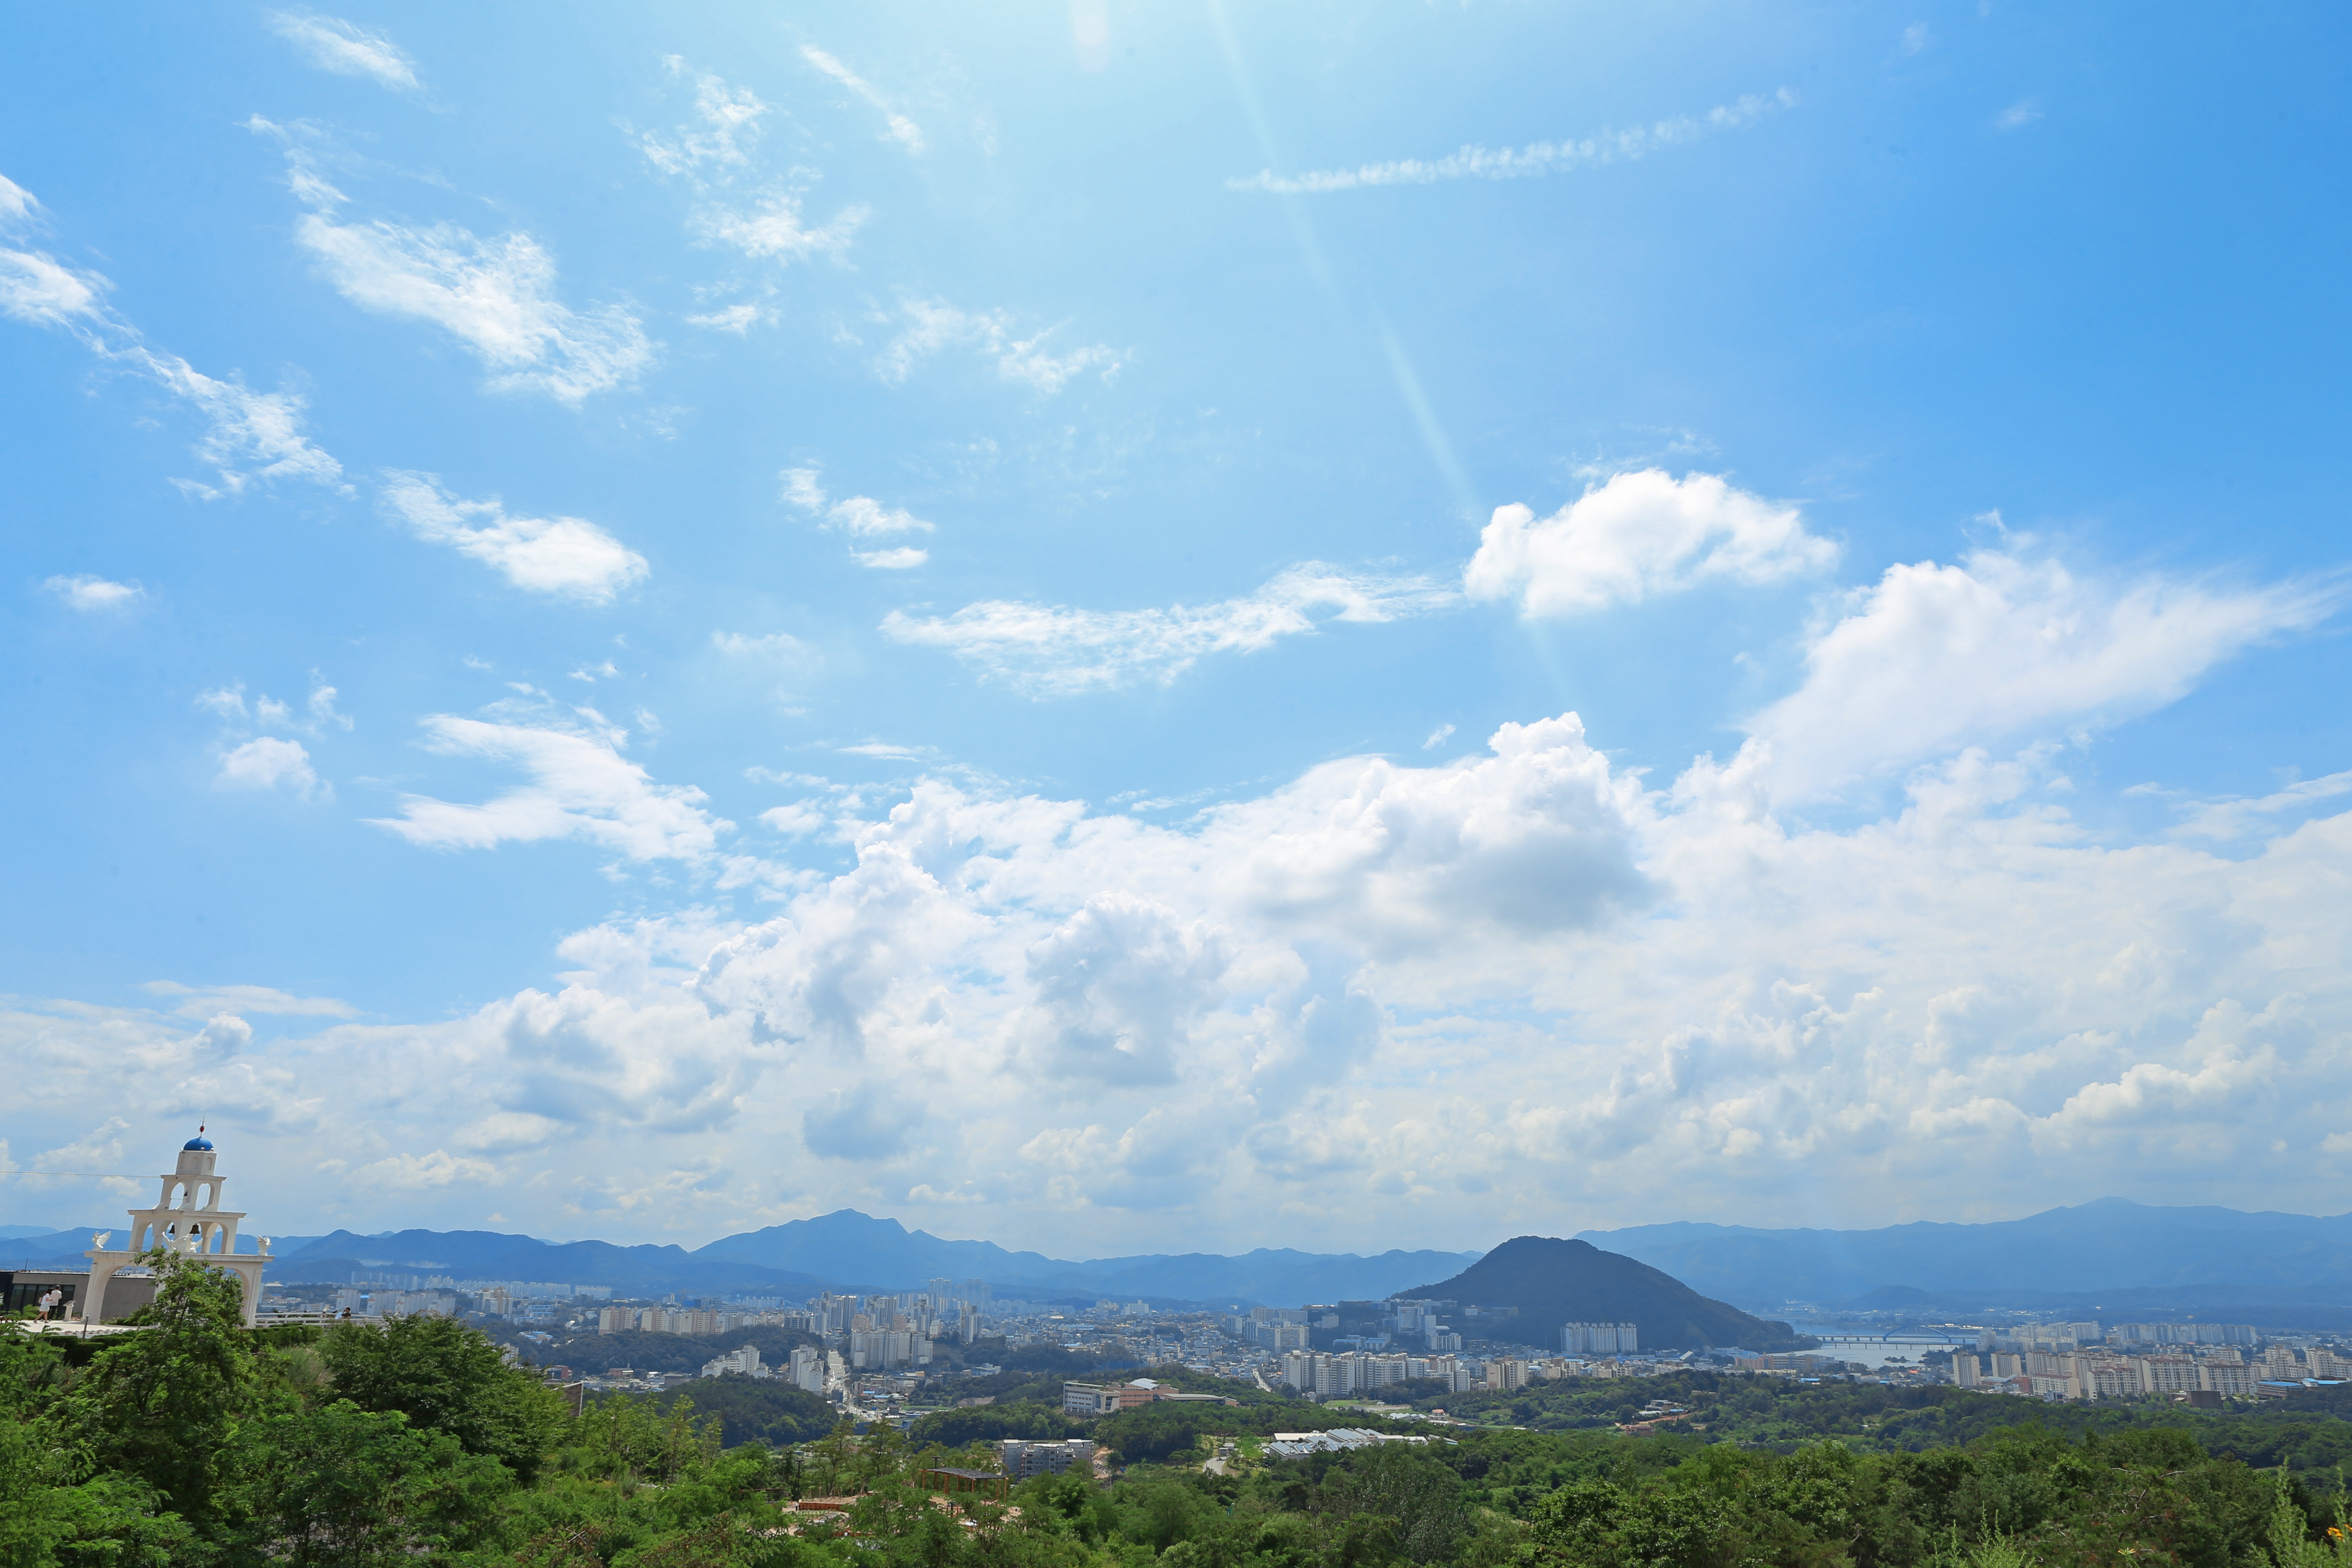
landscape, nature, horizon, mountain, cloud, sky, meadow, sunlight, hill, mountain range, summer, plain, korea, plateau, days, urban landscape, geographical feature, atmosphere of earth, mountainous landforms, chuncheon